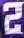
Number: 2